EOS imaging

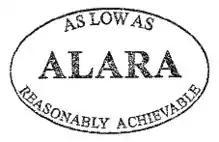
ALARA logo

The ALARA principle (As Low As Reasonably Achievable) represents a movement to “minimize radiation doses and releases of radioactive materials” by minimizing the time of exposure to radiation, increasing the distance between the human body and the radiation source, and using absorber materials to shield the body from beta particles, X-rays, and gamma rays.